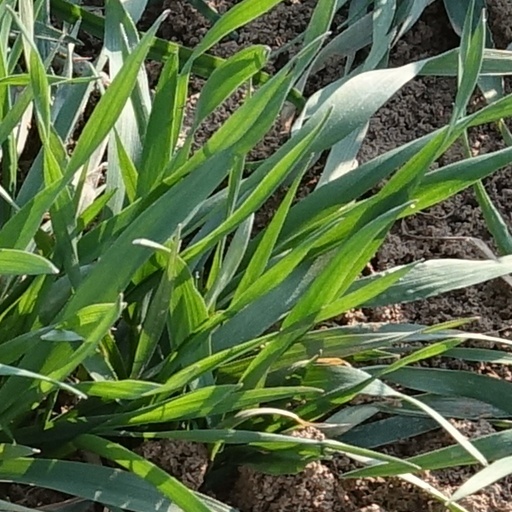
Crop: wheat